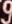
Number: 9